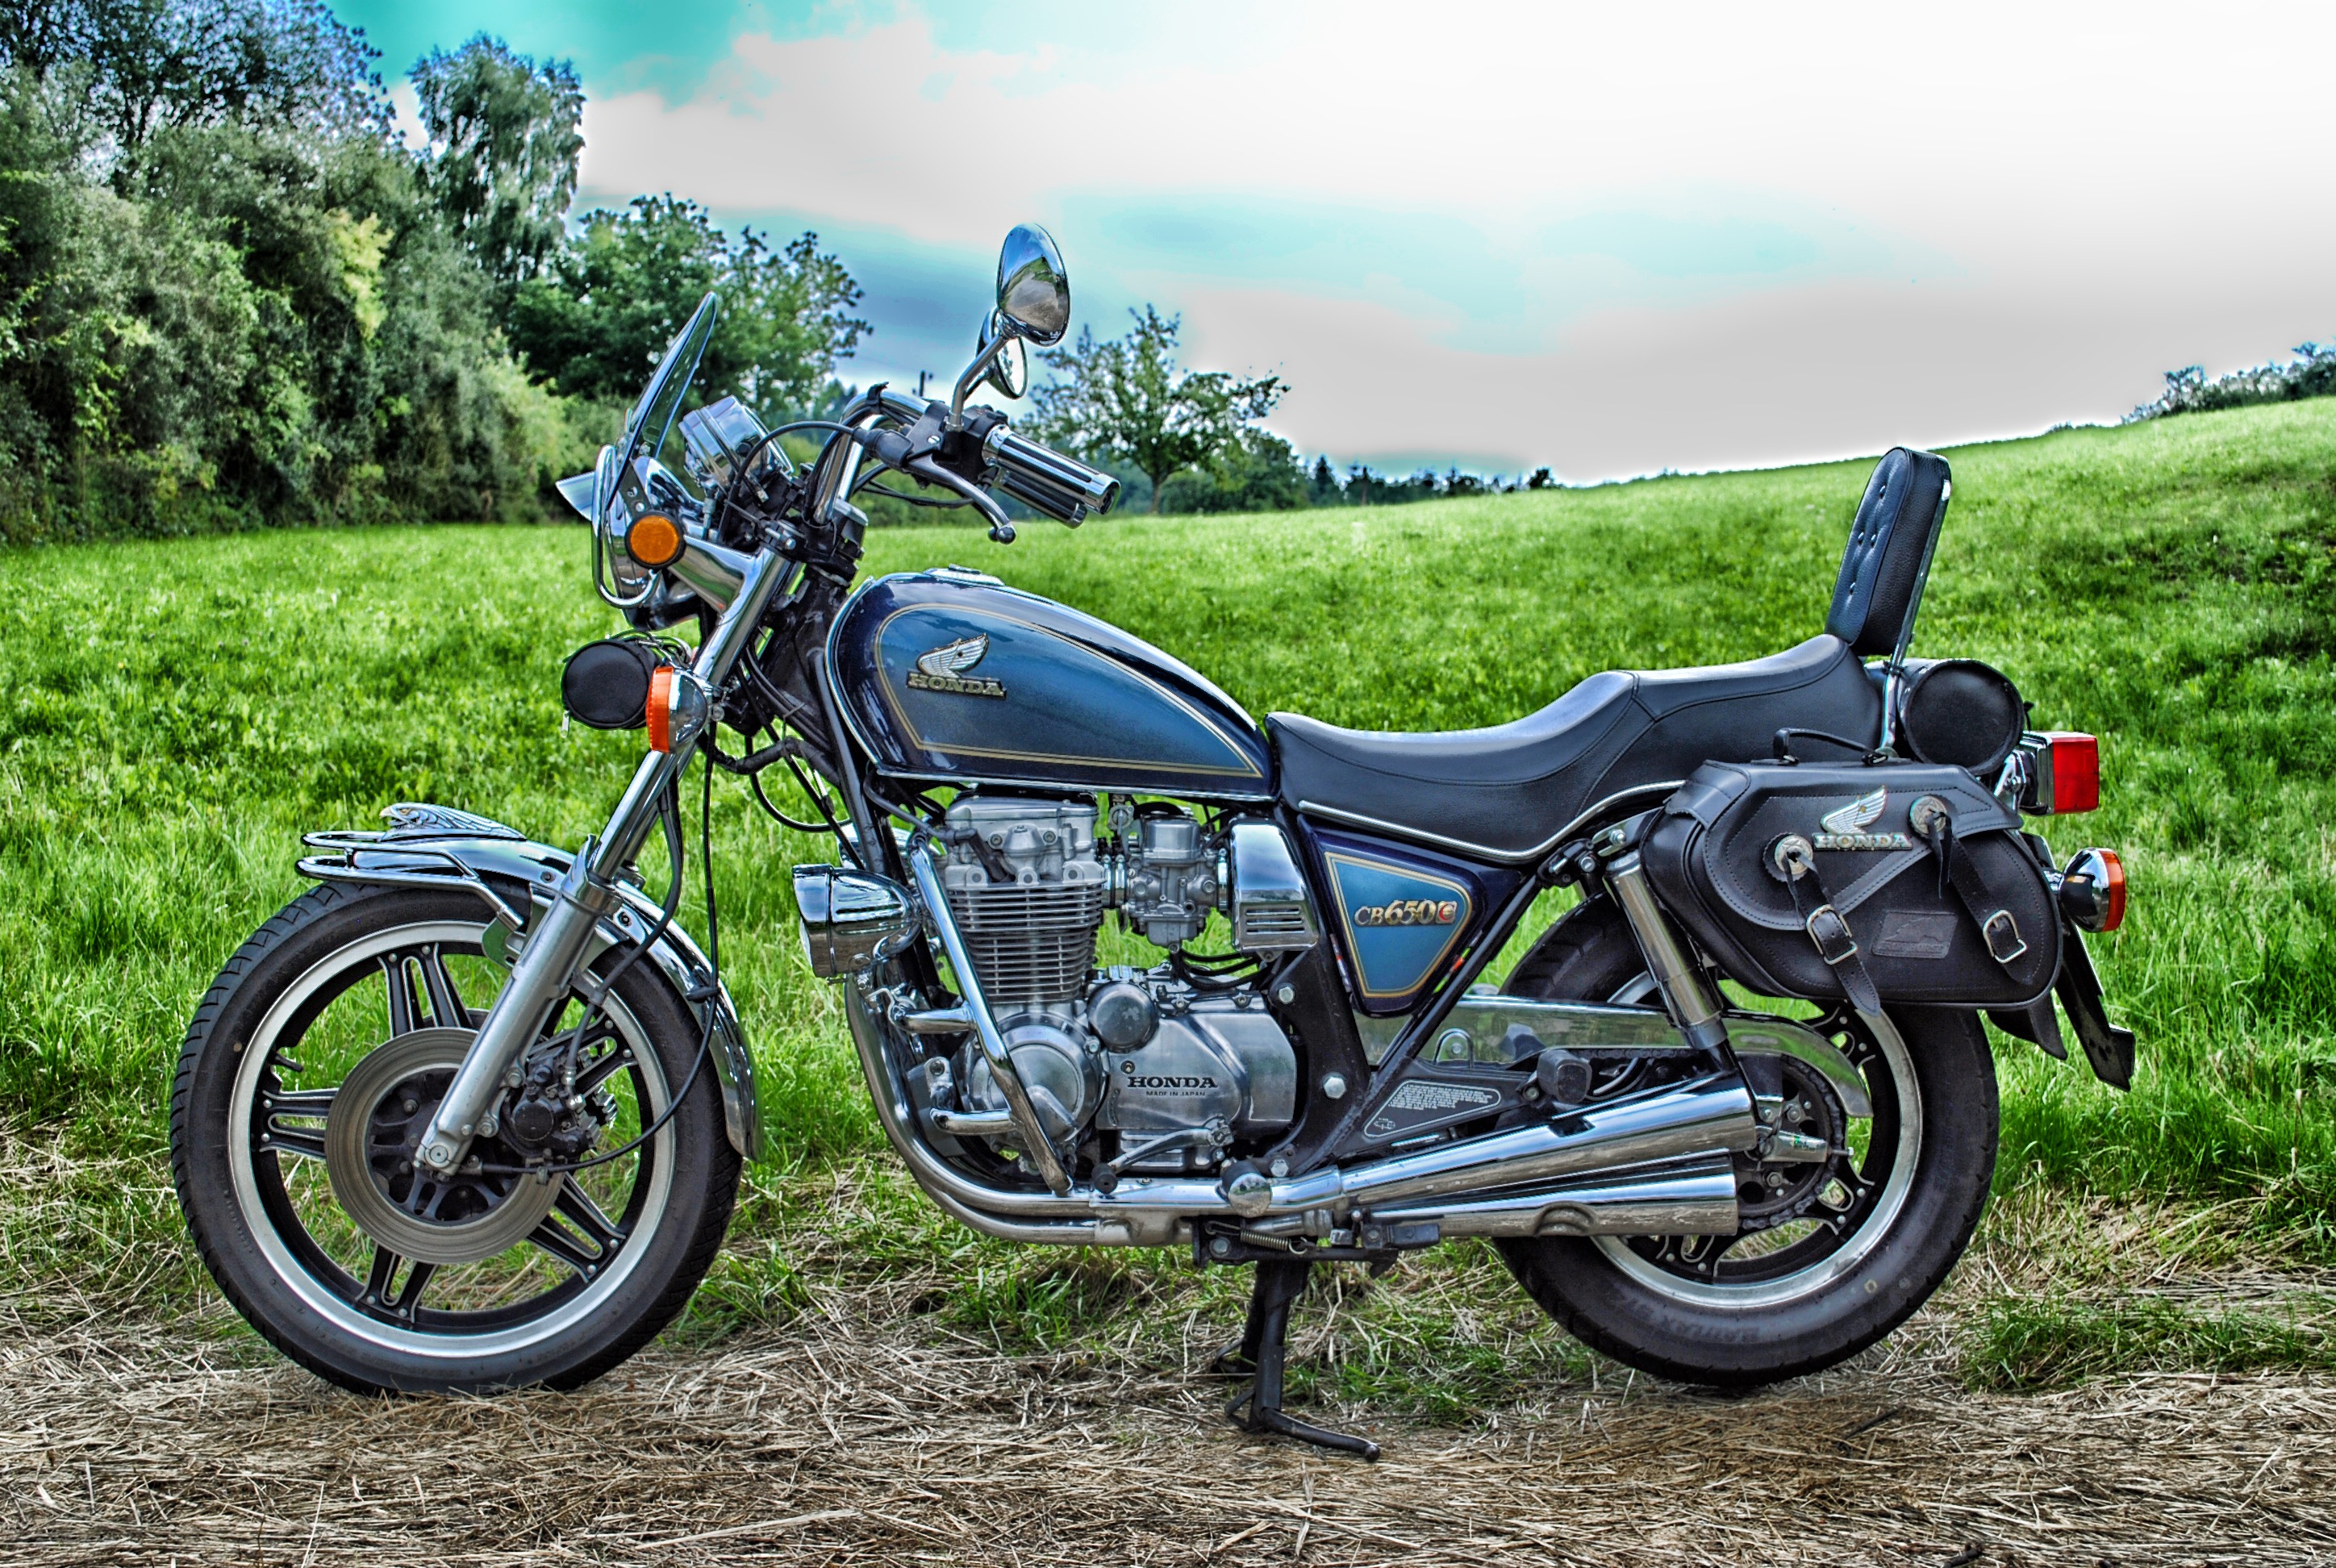
car, wheel, transportation, vehicle, motorcycle, cycle, outside, hdr, honda, cruiser, motorcycling, land vehicle, automobile make, cb650 c